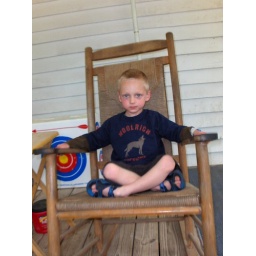
sitting in Papa's rocking chair